Devil's Slide (California)

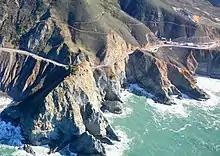
Devil's Slide (far left) with the southern portal of the Tom Lantos Tunnels (far right) under construction in late 2010. Note the steeply eroded cliffs immediately above and below Highway 1.

Immediately east of Devil's Slide is a former stretch of California State Route 1, famous for closures and landslides, which also was called "Devil's Slide". Construction of the road began in 1935 and was completed in 1936, replacing the steep, narrow, and winding Pedro Mountain Road. It was known for landslides and erosion that often occur during winter storms, sometimes making the road impassable.